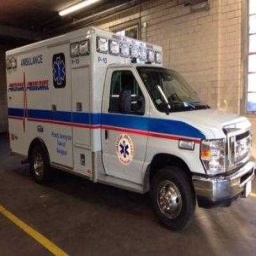
Label: ambulance